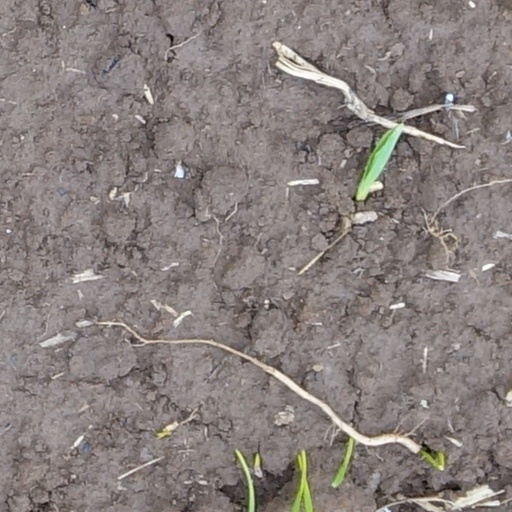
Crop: wheat